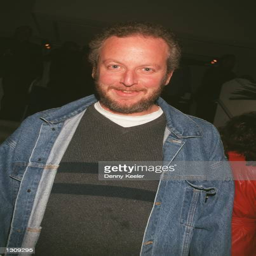
actor attends the opening of the art exhibit